Julian Gressel

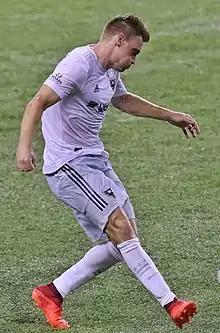
Gressel playing for D.C. United on August 21, 2020

On January 21, 2020, D.C. United acquired Gressel from Atlanta United for $750,000 in Targeted Allocation Money. Gressel made his debut for D.C. on February 29, 2020, in the season opener against the Colorado Rapids. Gressel scored his first goal for D.C. United on August 29 in a 1–4 loss against the Philadelphia Union. Gressel finished the 2021 season with 13 assists, the third most in the league.